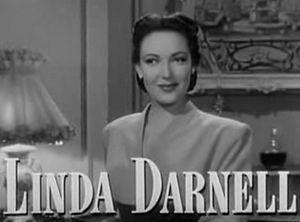
Chaînes conjugales est un film américain réalisé par Joseph L. Mankiewicz, sorti en 1949.
Linda Darnell est une actrice américaine née le 16 octobre 1923 à Dallas au Texas et morte le 10 avril 1965 à Chicago dans un incendie.